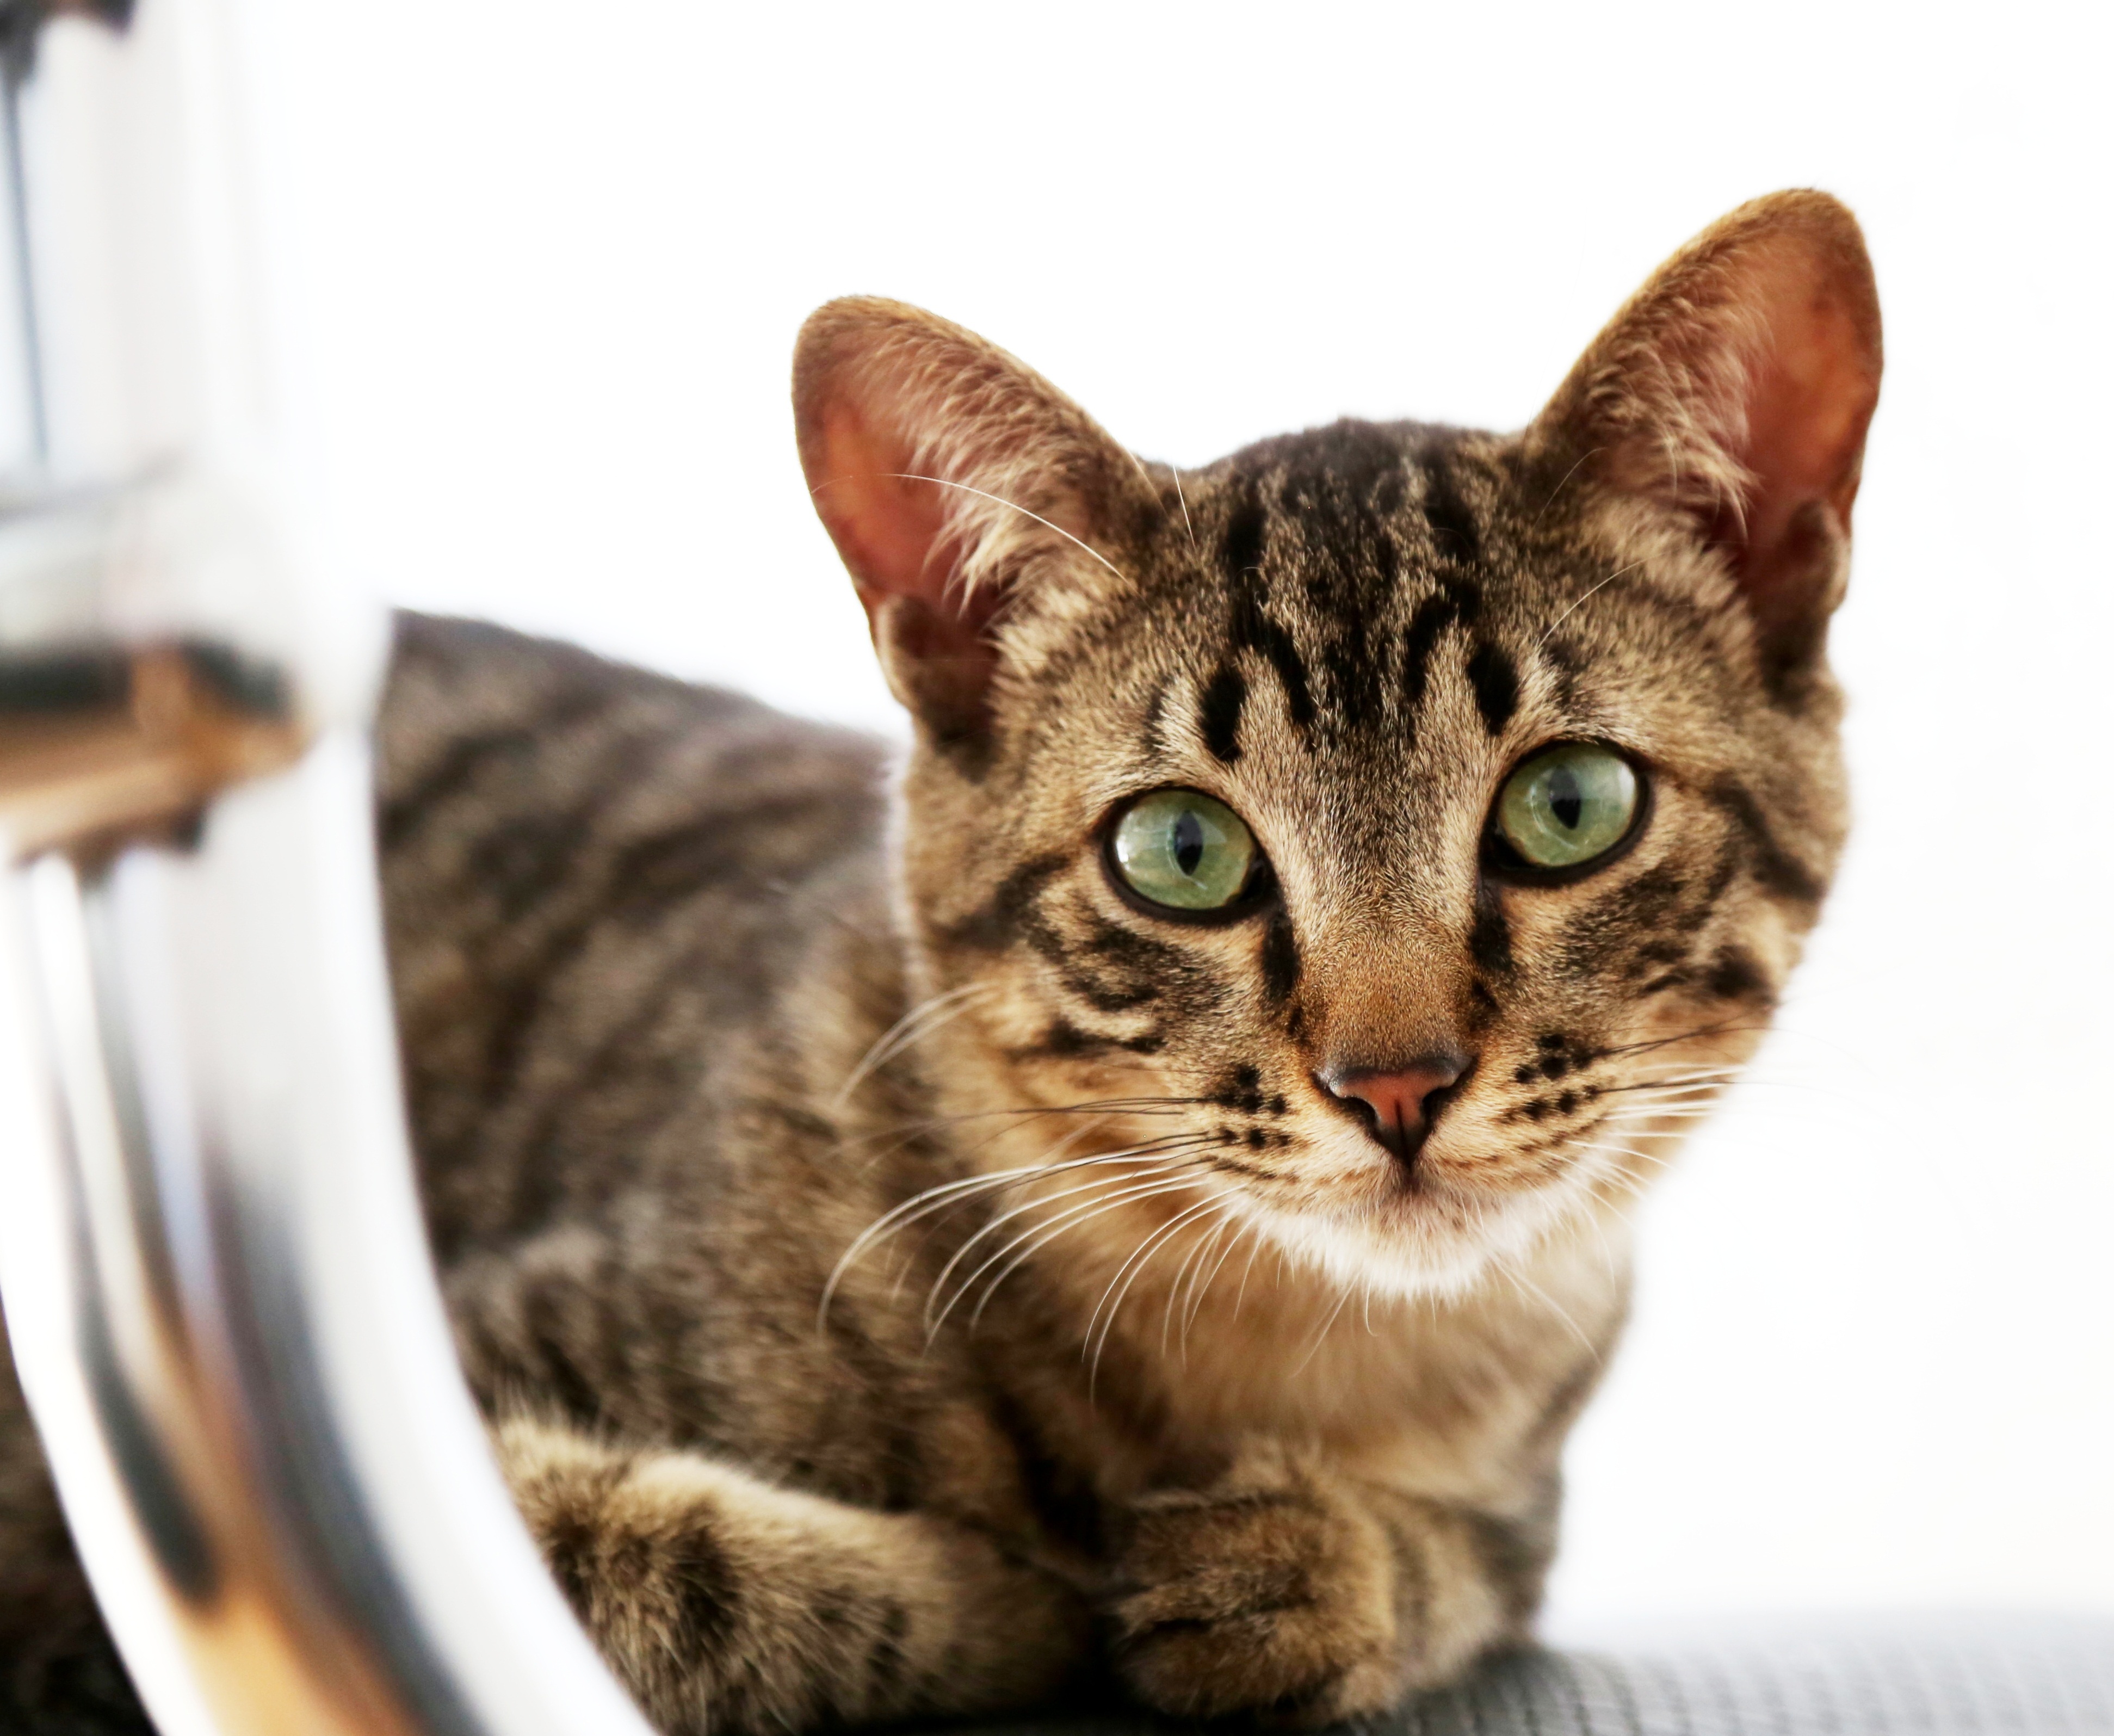
looking, pet, kitten, cat, feline, mammal, whiskers, hairy, vertebrate, domestic animals, sly, house cat, tabby cat, bengal, european shorthair, feline stopped, small to medium sized cats, cat like mammal, domestic short haired cat, pixie bob, american shorthair, ocicat, toyger